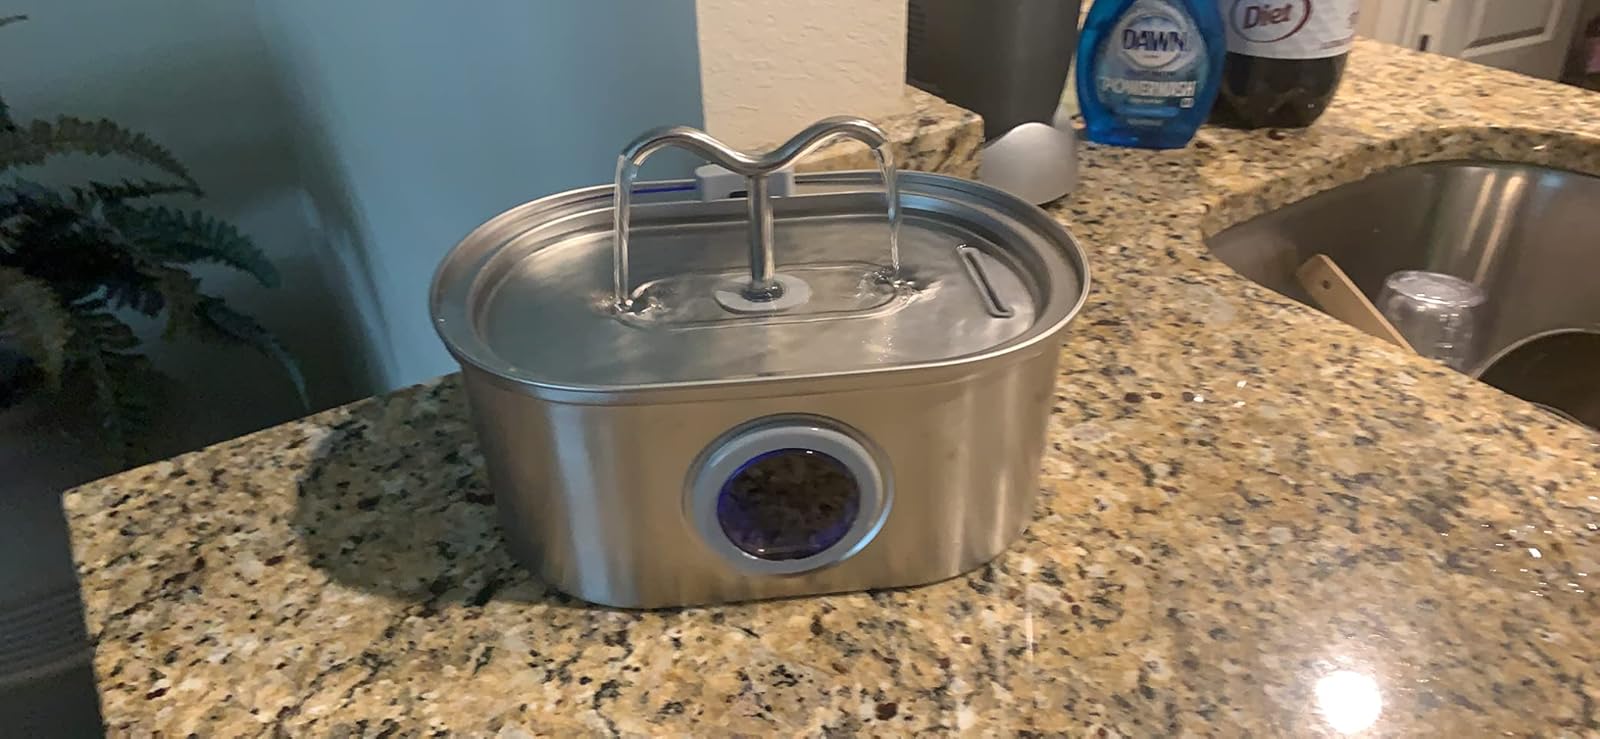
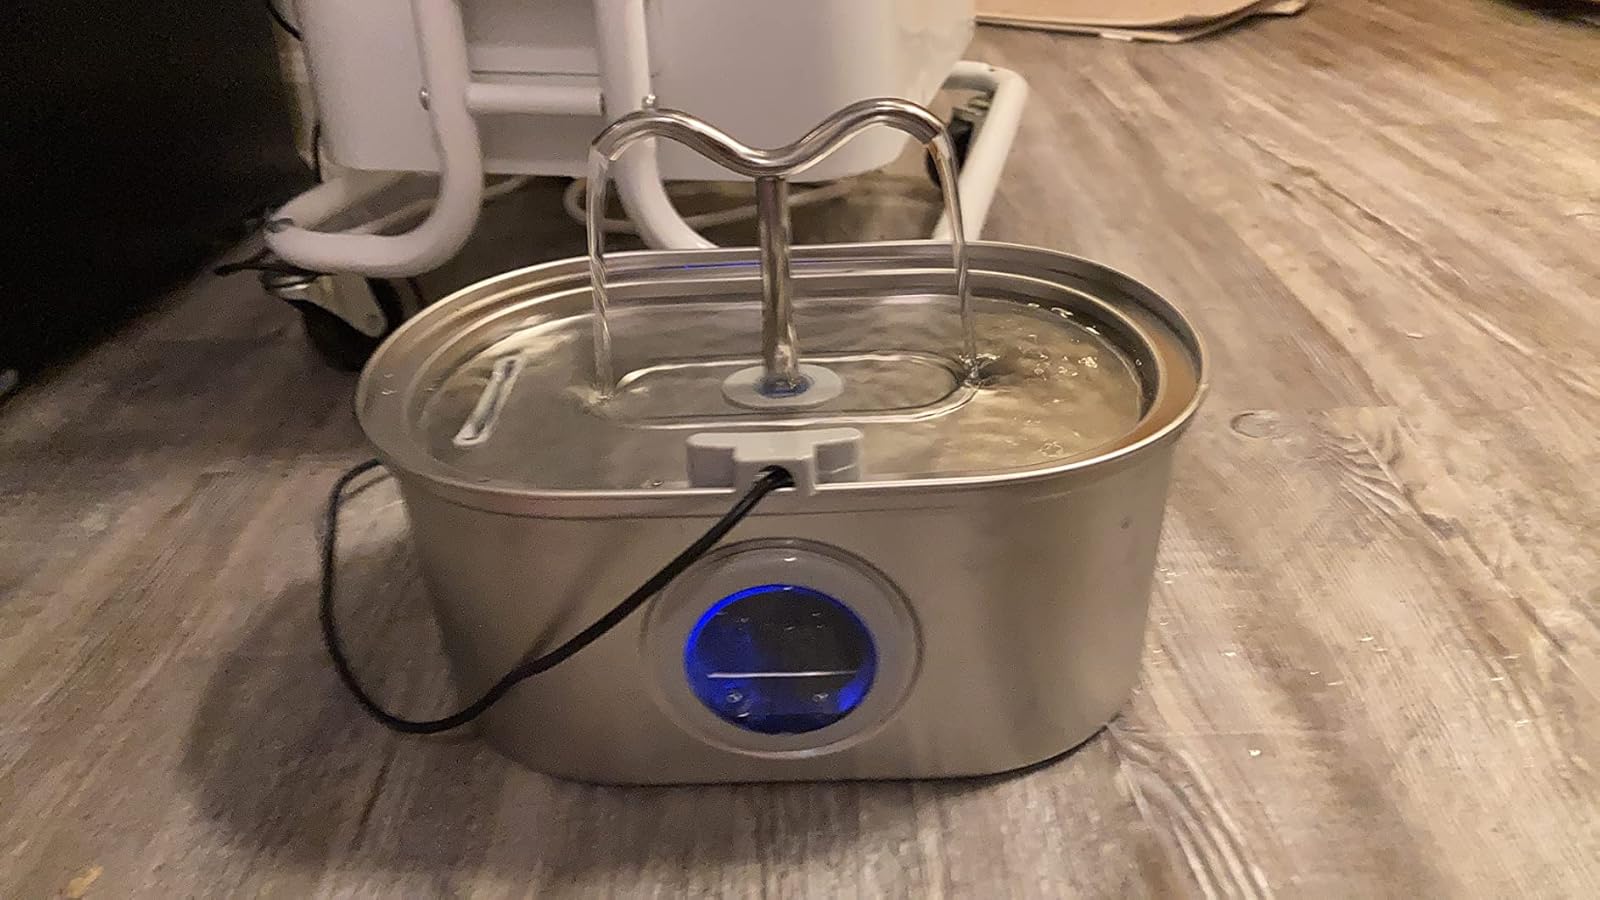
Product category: items_bowl
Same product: yes